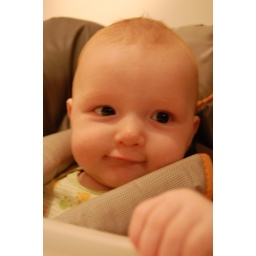
Ian is in his big boy eating chair